Head-directionality parameter

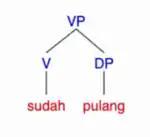
Indonesian head-initial word order in VP

Classifiers and partitives can function as the head nouns of noun phrases. Below is an example of the internal structure of a noun phrase and its head-initial word order.